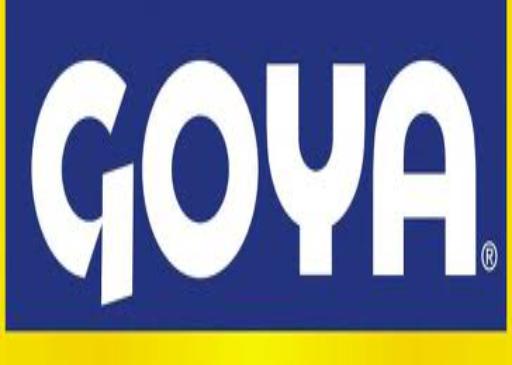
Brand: Goya
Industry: Clothes